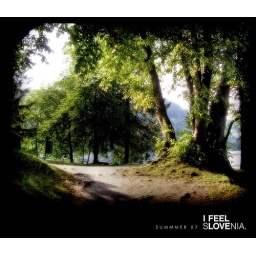
Lonely road at island in bled lake